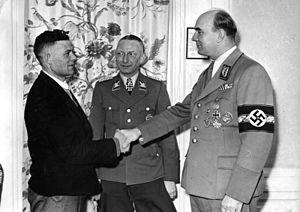
Le Gauleiter est à la fois responsable régional politique du NSDAP et responsable administratif d'un Gau, subdivision territoriale de l'Allemagne nazie. Créée en 1925 par Gregor Strasser, lors de la réorganisation du NSDAP consécutive à l'échec du putsch de la Brasserie, le Gauleiter assure un maillage territorial à l'échelle du Reich allemand tout entier pendant la république de Weimar. Recrutés parmi des membres de longue date du NSDAP, proches d'Adolf Hitler qu'ils connaissent tous depuis longtemps, ces fonctionnaires du parti dépendent directement de Hitler et de la chancellerie du parti nazi.